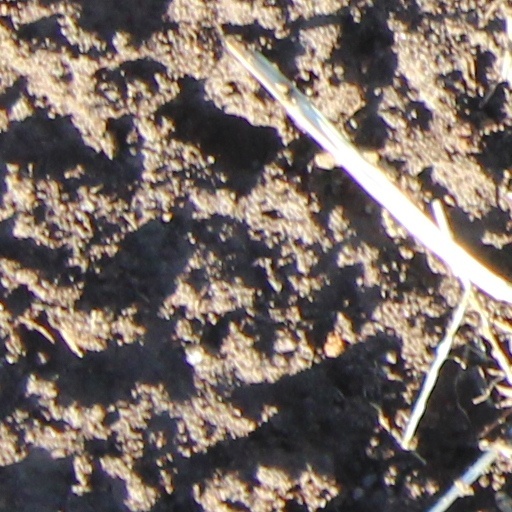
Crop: wheat